Modernisme

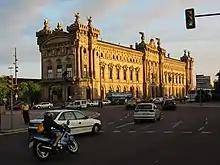
Duana de Barcelona (Customs House), by Enric Sagnier

Catalan nationalism was an important influence upon "Modernista" artists, who were receptive to the ideas of Valentí Almirall and Enric Prat de la Riba and wanted Catalan culture to be regarded as equal to that of other European countries. Such ideas can be seen in some of Rusiñol's plays against the Spanish army (most notably "L'Hèroe"), in some authors close to anarchism (Jaume Brossa and Gabriel Alomar, for example) or in the articles of federalist anti-monarchic writers such as Miquel dels Sants Oliver. They also opposed the traditionalism and religiousness of the Renaixença Catalan Romantics, whom they ridiculed in plays such as Santiago Rusiñol's "Els Jocs Florals de Canprosa" (roughly, "The Poetry Contest of Proseland"), a satire of the revived Jocs Florals and the political milieu which promoted them.